Bensheim

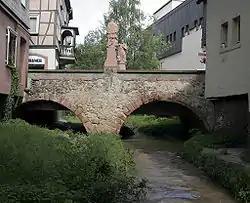
The Winkelbach at the "Mittelbrücke"

Bensheim borders in the north on the town of Zwingenberg and the communities of Alsbach-Hähnlein und Seeheim-Jugenheim (both in Darmstadt-Dieburg), in the east on the community of Lautertal, in the south on the town of Heppenheim and in the west on the town of Lorsch and the community of Einhausen.